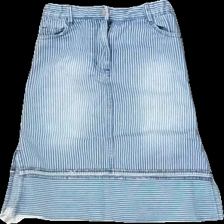
View: front
Type: Skirt
Category: Ladies
Brand: Not in the list
Brand text on label: Little sister
Colors: Blue, White
Material: 100% Cotton
Pattern: Striped
Cut: Regular
Size: 110
Price range: 50-100
Recommended usage: Reuse
Description: striped jean skirt